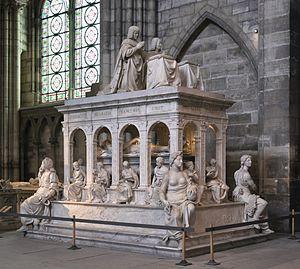
Le tombeau de Louis XII et Anne de Bretagne (XVIe siècle) dans la basilique Saint-Denis, France. This object is classé Monument Historique in the base Palissy, database of the French furniture patrimony of the French ministry of culture,
Jacques II de Chabannes dit Jacques de La Palice, né en 1470 à Lapalisse dans le Bourbonnais et mort le 24 février 1525 à Pavie en Italie, lors de la bataille du même nom, est un noble et militaire français, maréchal de France.
Juste de Juste, dit aussi Giusto Betti Juste, né vers 1505 et mort vers 1559, est un sculpteur et aquafortiste français d'origine florentine.
Le dais est un ouvrage d'architecture et de sculpture en pierre, en métal, de bois sculpté ou de tissus, qui sert à couvrir un trône, un autel, une chaire, un catafalque, une statue dans une niche, une œuvre d'église ou la place où siègent, dans les occasions solennelles, certains personnages.
Saint François de Paule, né le 27 mars 1416 à Paule, en Calabre et mort le 2 avril 1507 au couvent de Plessis-lès-Tours, est un religieux ermite italien, thaumaturge, fondateur de l'ordre des Minimes. Liturgiquement, il est commémoré le 2 avril.
Anne de Bretagne, née le 25 ou 26 janvier 1477 à Nantes et morte le 9 janvier 1514 à Blois, est duchesse de Bretagne et comtesse de Montfort et d'Étampes et, par ses mariages, reine des Romains, puis de France, puis de nouveau reine de France et reine de Naples et duchesse de Milan.
Guillaume Regnault, né vers 1450, mort le 8 janvier 1532 à Tours, est un sculpteur français de l'école de Tours.
La nécropole royale de Saint-Denis, abrite les tombes de nombreux souverains francs et français, depuis Dagobert Iᵉʳ jusqu'à Louis XVIII. Cette nécropole se trouve dans la basilique Saint-Denis.